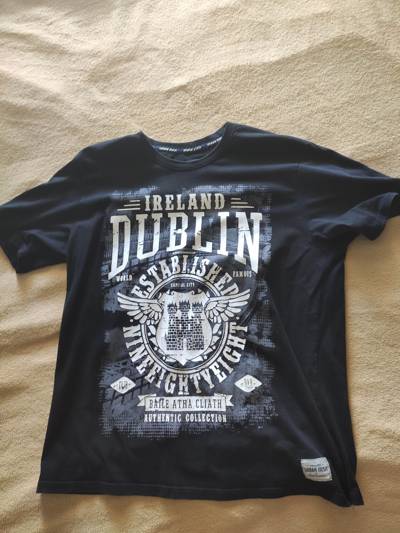
Waste category: clothes